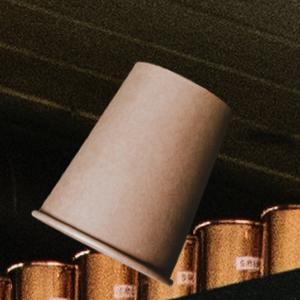
Label: cups